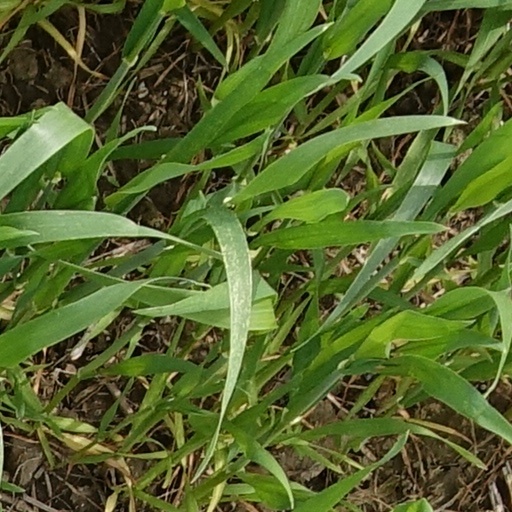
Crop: wheat